Vicente T. Ximenes

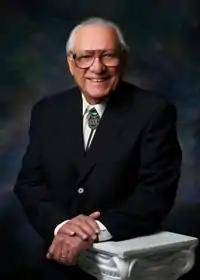

Vicente T. Ximenes (December 5, 1919 – February 27, 2014) was an American civil servant active in advocating for the civil rights of Mexican Americans.